William M. Ketchum

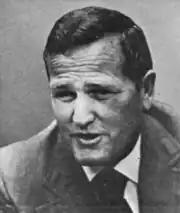

William Matthew Ketchum (September 2, 1921 – June 24, 1978) was an American businessman and Republican Party politician who was a member of the California State Assembly from 1967 to 1973 and a member of the United States House of Representatives from 1973 until his death.